Shinshu University

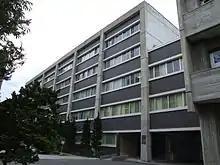
Faculty of Arts

The Shinshu University Graduate School is unique in that it offers interdisciplinary research courses that capitalize on the overall strengths of the university. Such courses allow students to explore issues such as fundamental philosophy, practical engineering, medicine, and law to contribute to the harmonious coexistence of nature and human society.